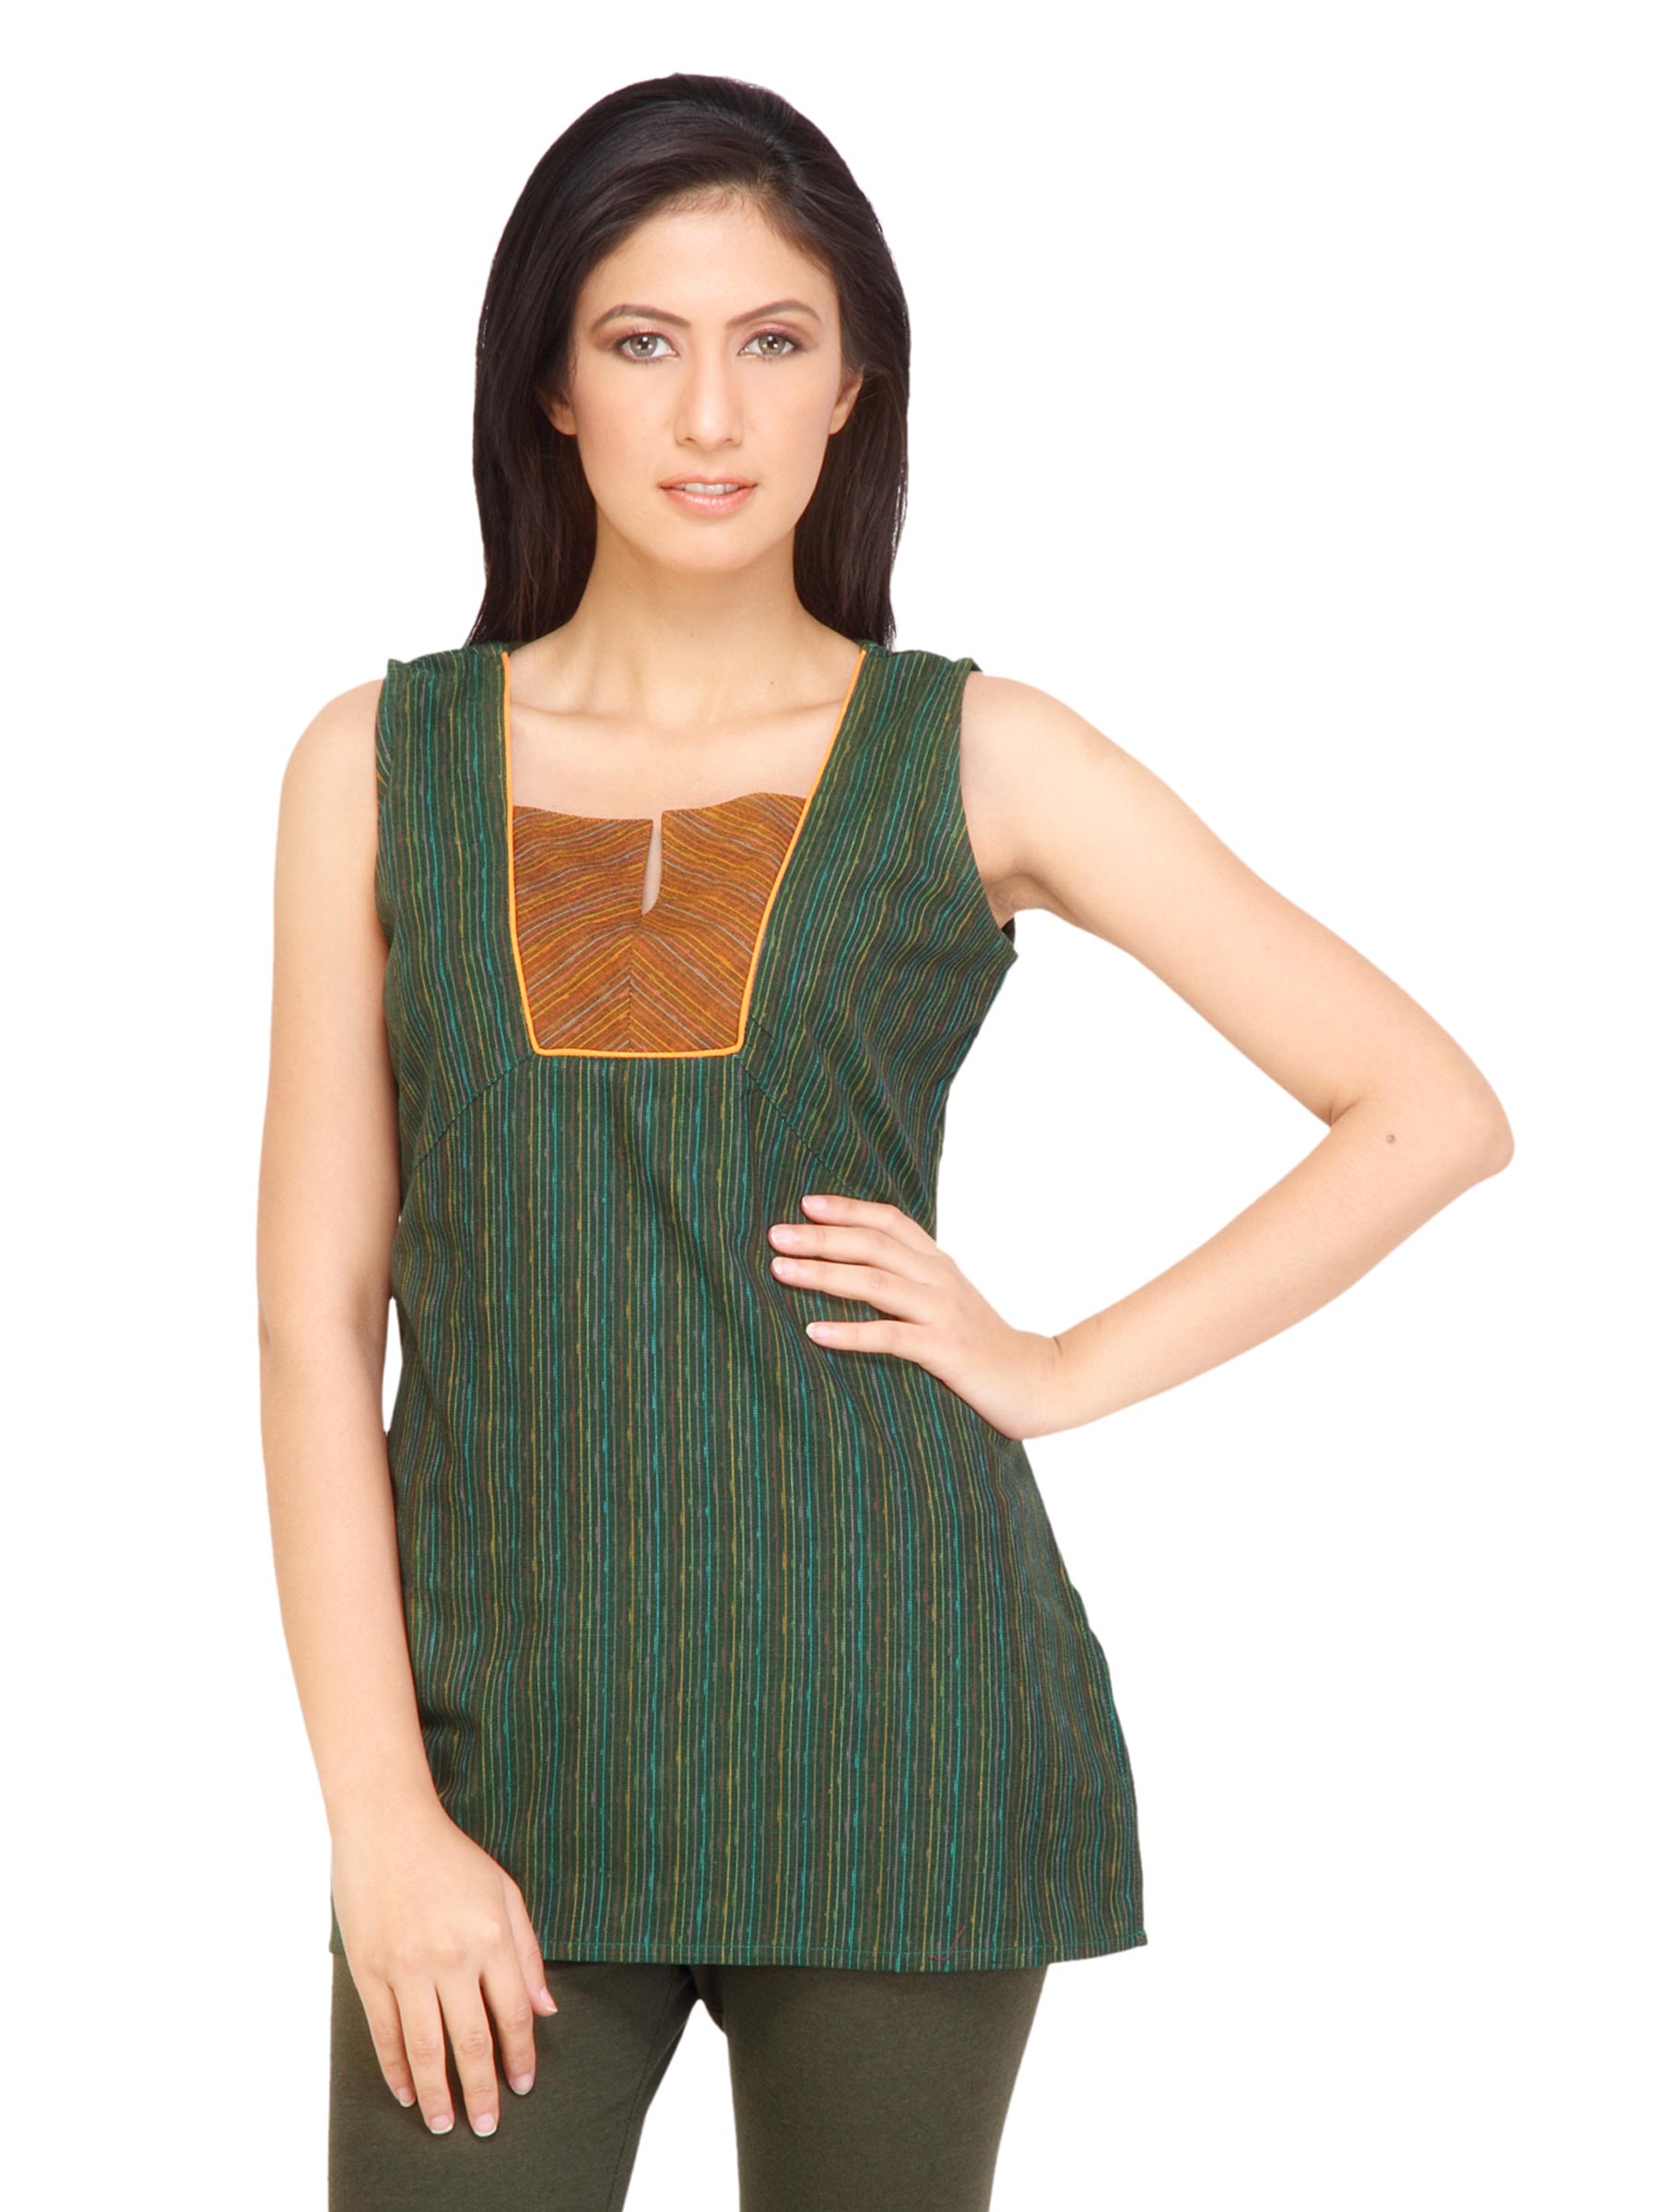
Mother Earth Women Printed Green Kurtis
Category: Apparel / Topwear / Kurtis
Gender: Women
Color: Green
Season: Fall 2011
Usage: Ethnic